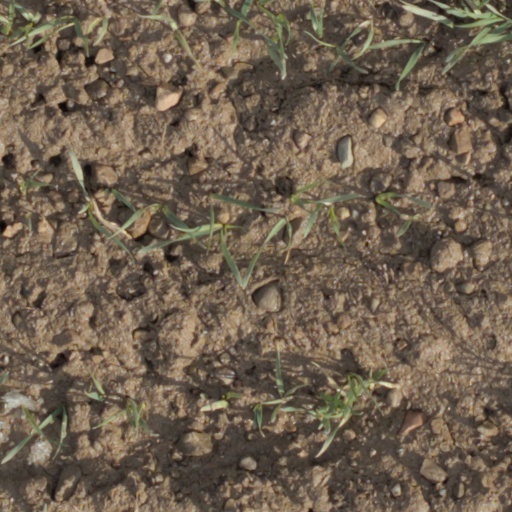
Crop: wheat